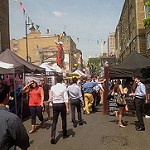
Label: street